Carmin Tropical

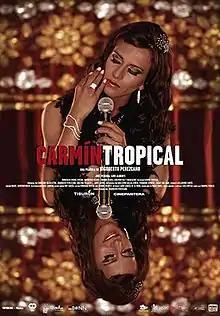
Promotional release poster

Carmin Tropical is a 2014 Mexican thriller drama film directed by Rigoberto Pérezcano. The film was named on the shortlist for Mexico's entry for the Academy Award for Best Foreign Language Film at the 89th Academy Awards, but it was not selected.